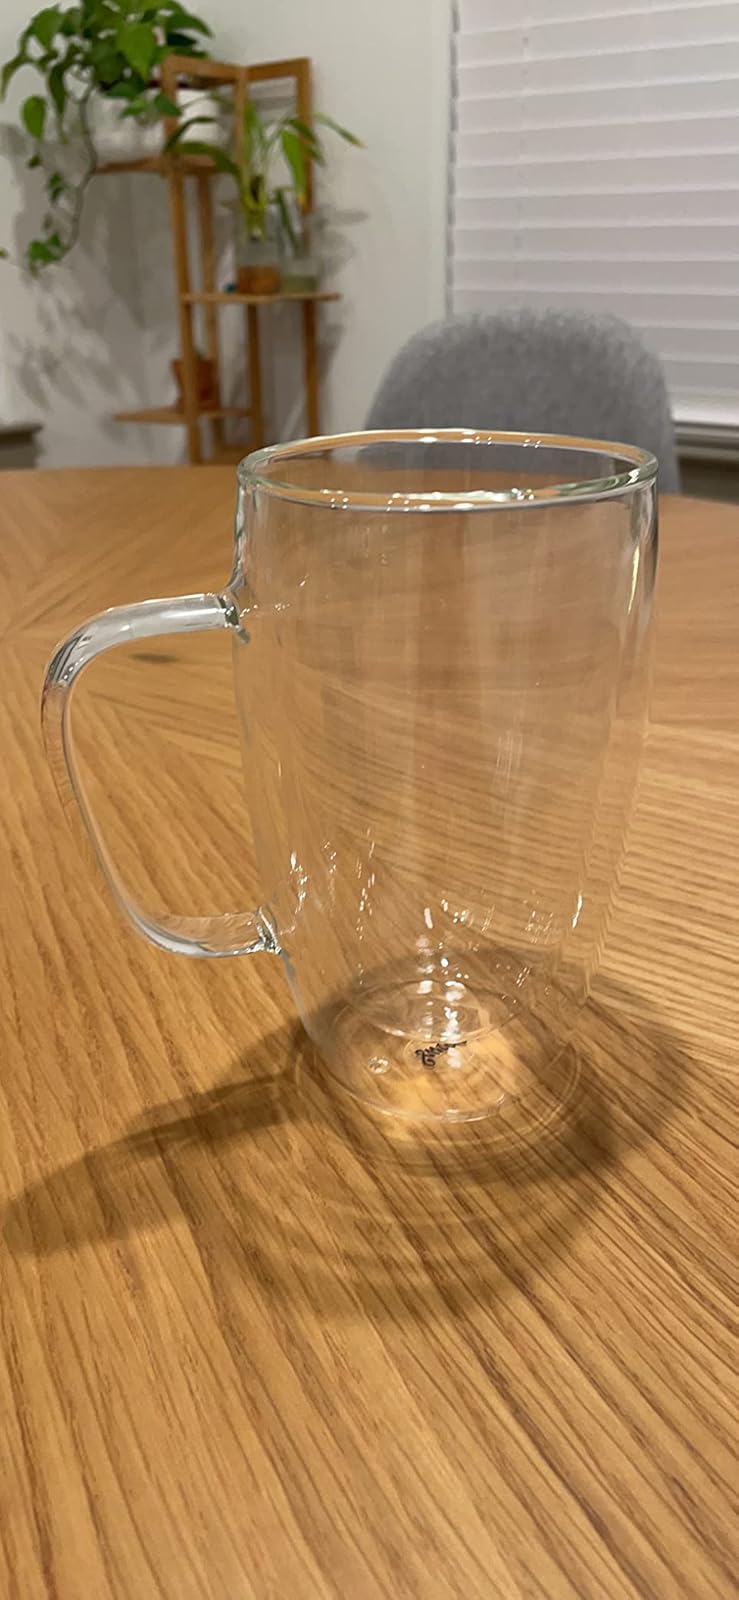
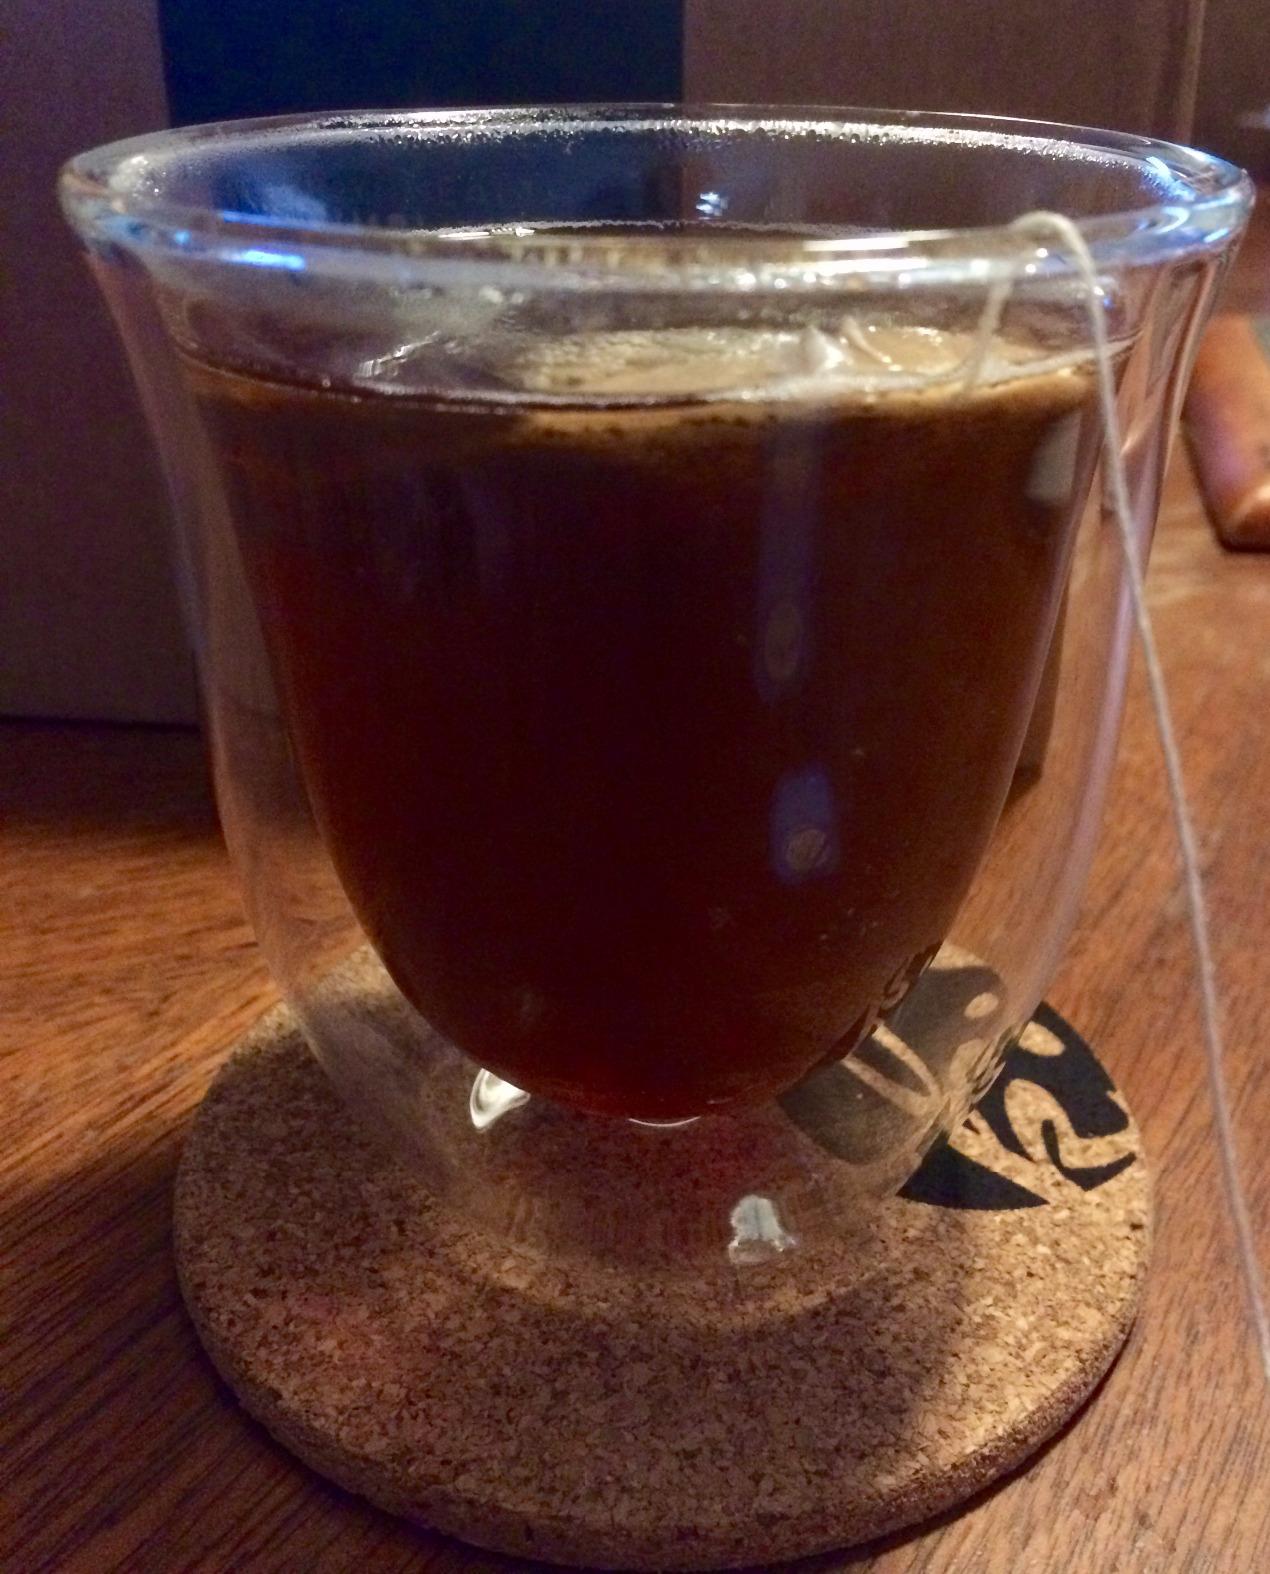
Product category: items_mug
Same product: no